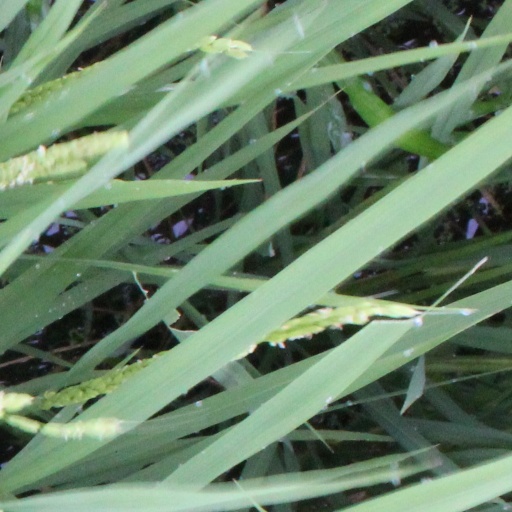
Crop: rice